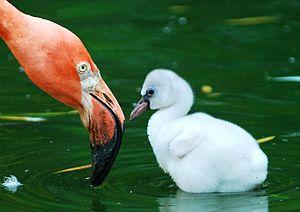
Un flamant rose et son petit